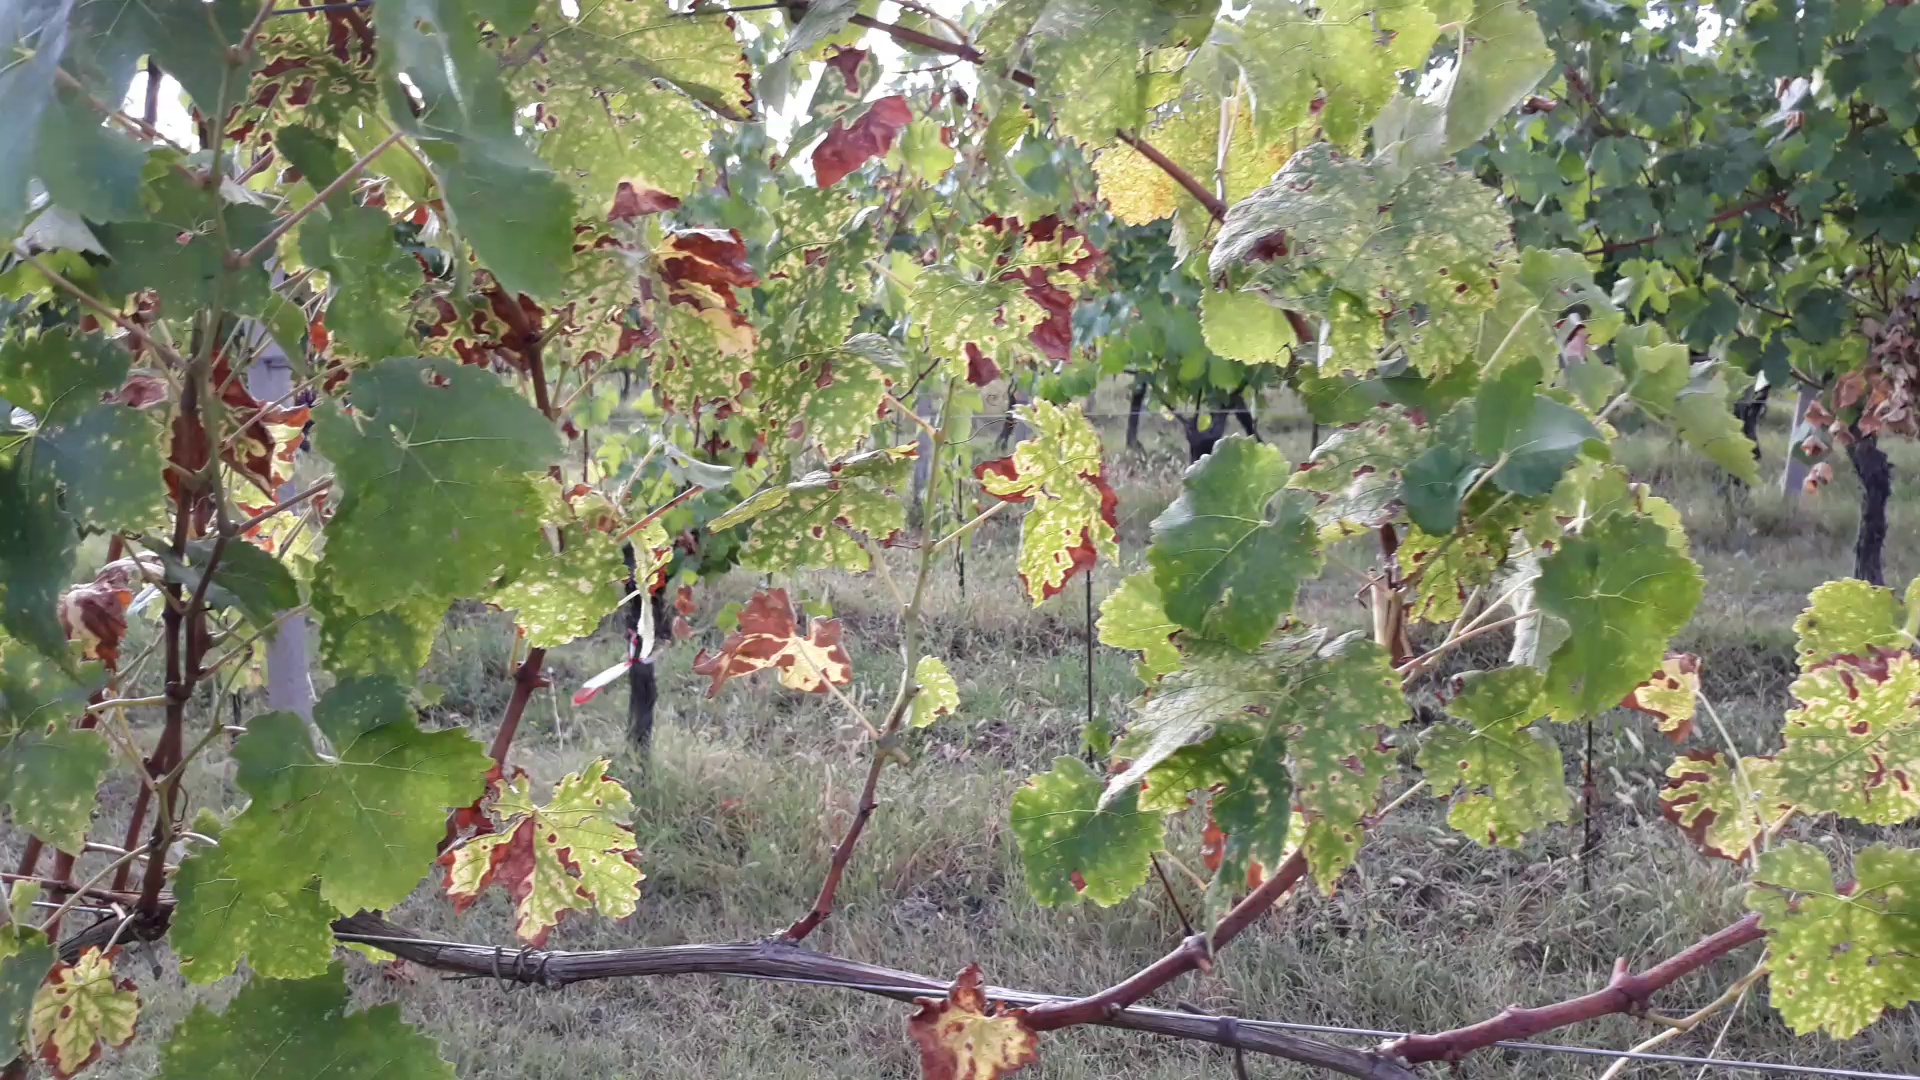
Label: esca